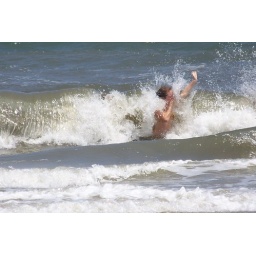
splashed, sand in your pants